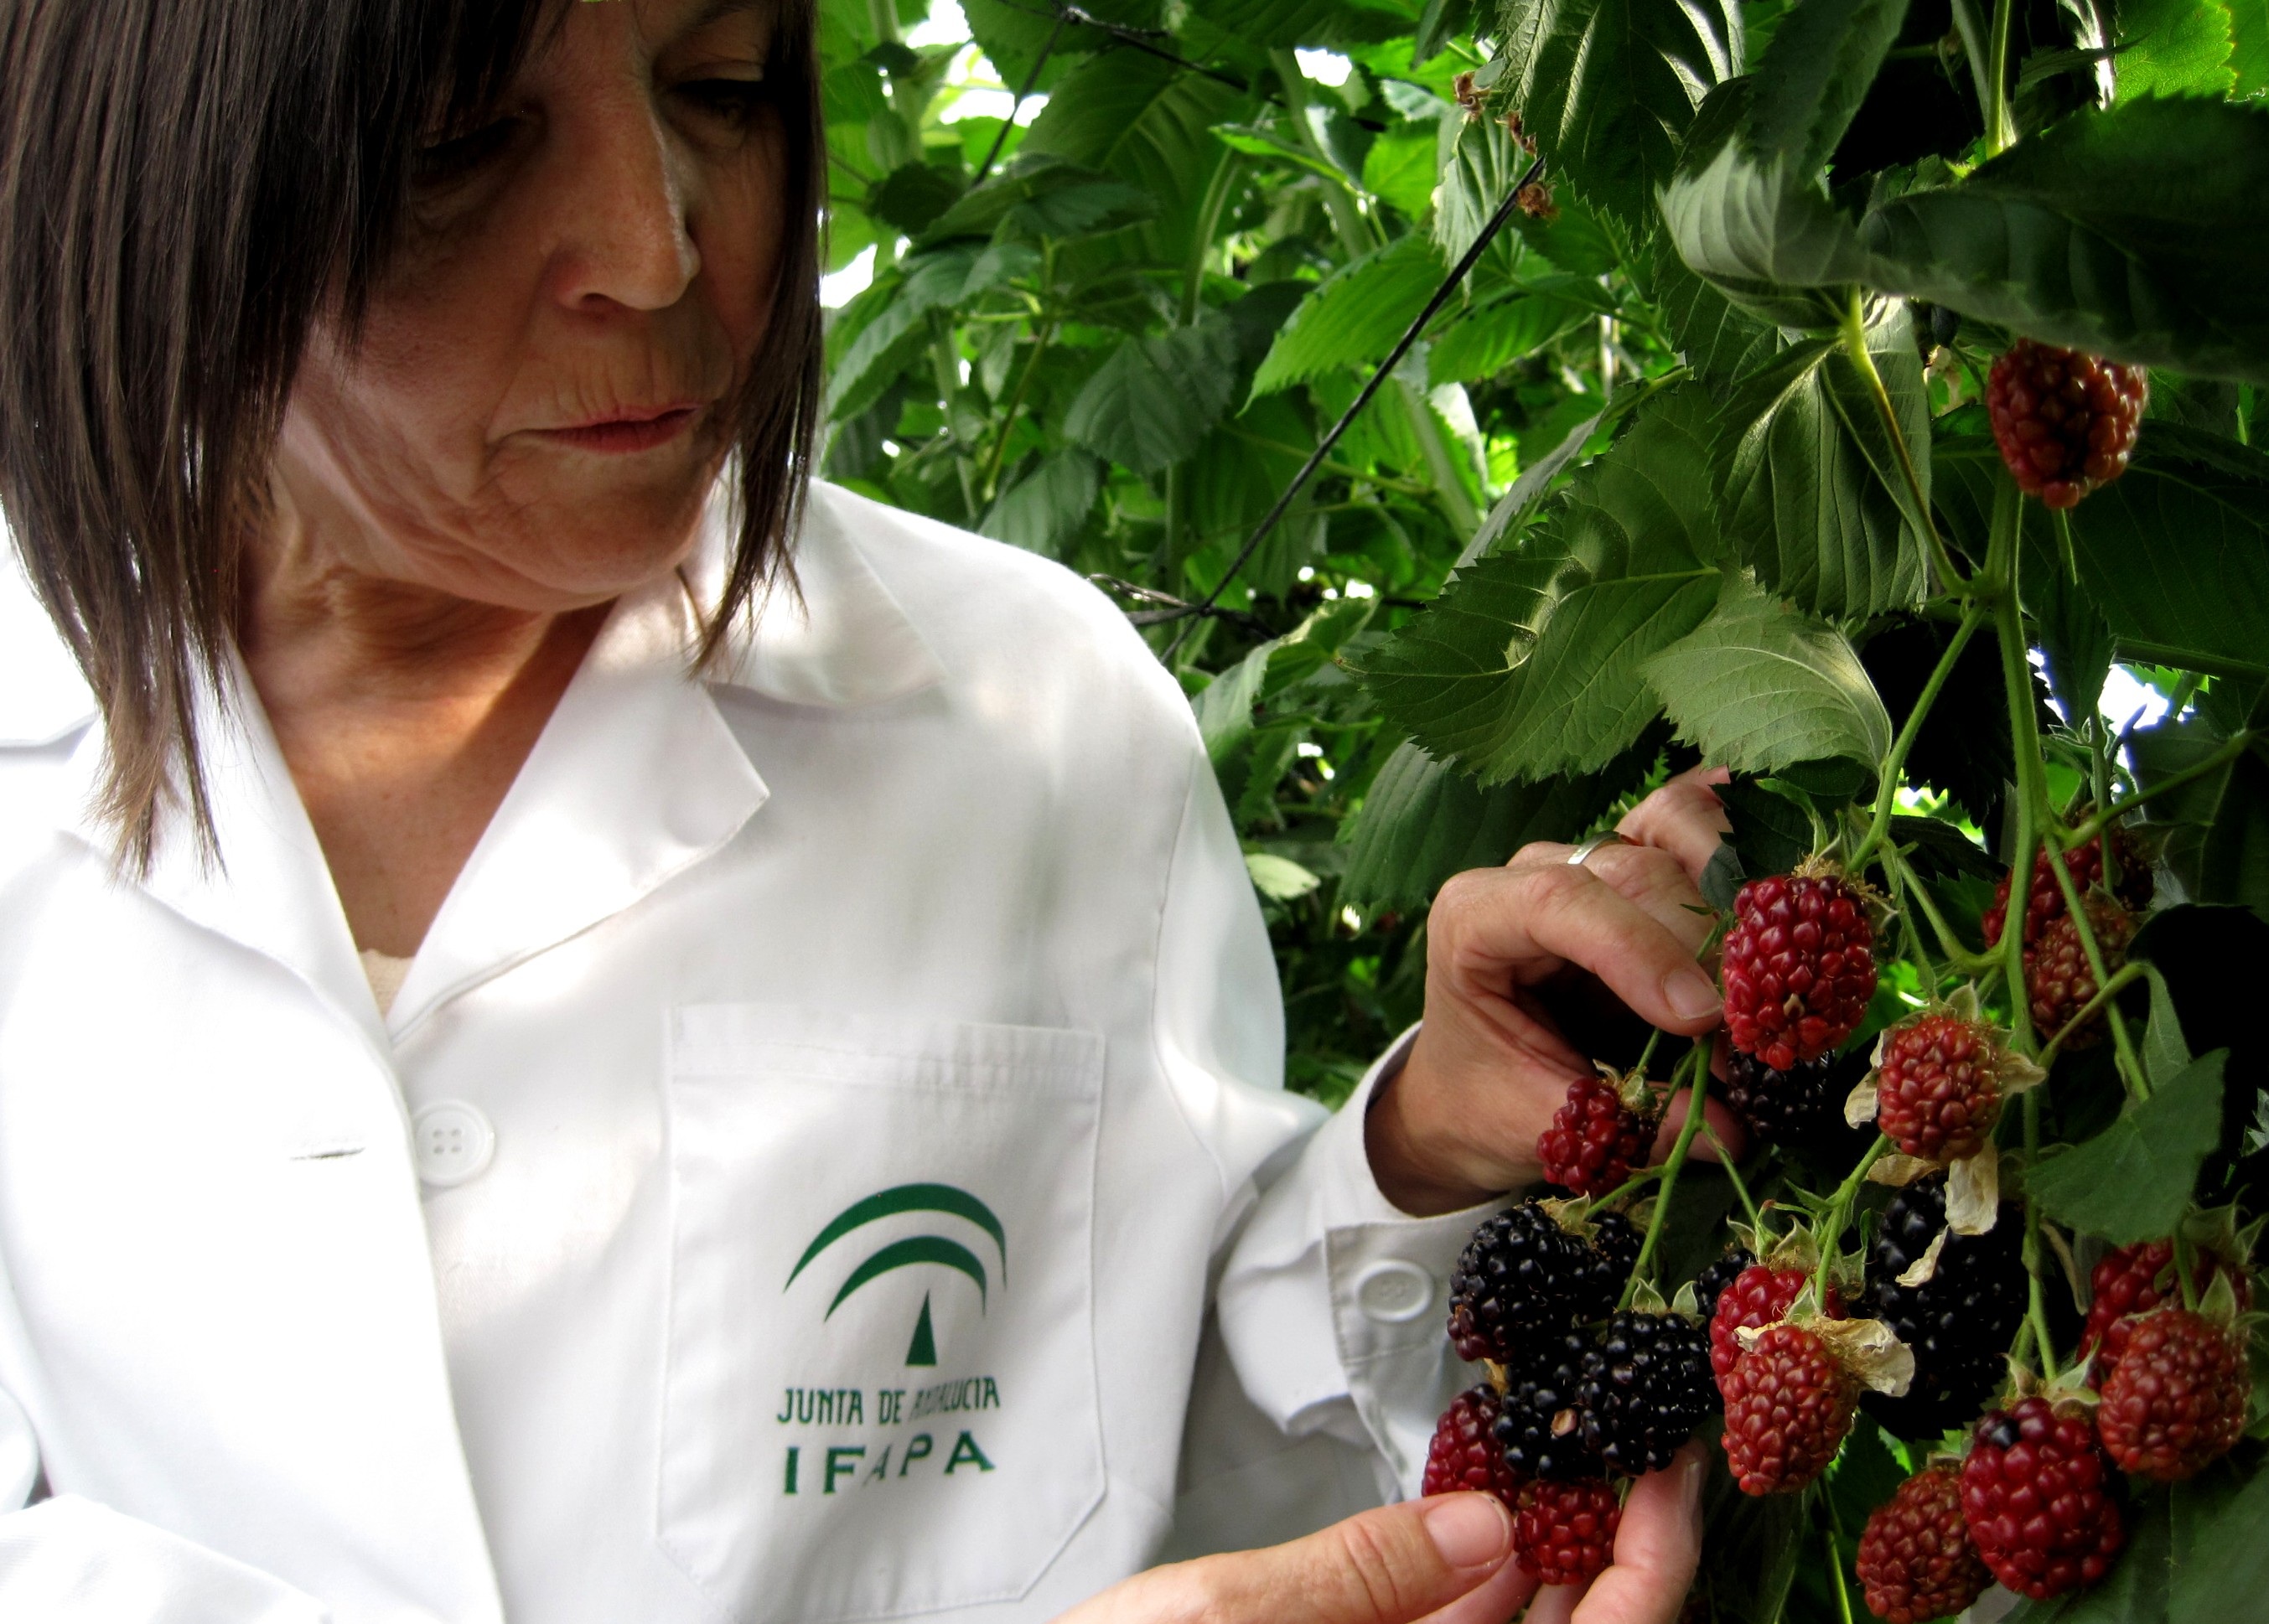
plant, fruit, flower, wild, food, produce, blackberries, sense, mora